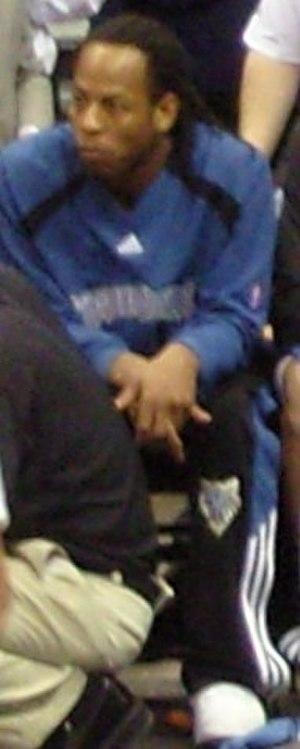
Troy Hudson est un joueur américain de basket-ball, né le 13 mars 1976 à Carbondale, Illinois.